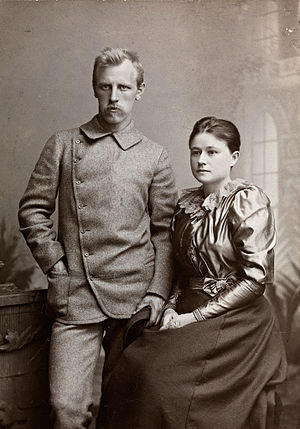
Eva Nansen
Fridtjof og Eva Nansen, efteråret 1889
Eva Helene Nansen var en berømt norsk mezzosoprasanger. Hun var også en pioner for skiløb for kvinder.